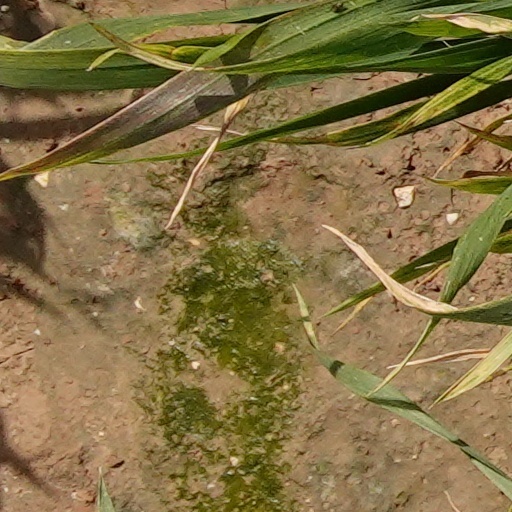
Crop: wheat